Phipps Conservatory and Botanical Gardens

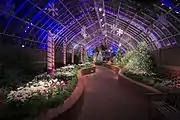
The Serpentine Room during the winter flower show

The Serpentine Room is located west of the Palm Court, connecting it to the Fern Room. The exhibits in the room change with the season for different shows and special exhibits. The room is named for its curved brick-walled pathway. Plants are lined along either side of the pathway, as well as suspended from the peaked ceiling.